WeeGee house

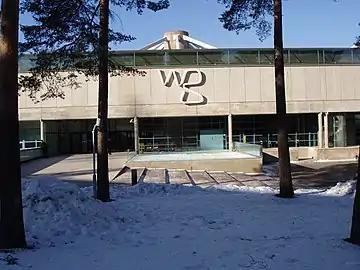
WeeGee Museum of Modern Art, Espoo, designed by Aarno Ruusuvuori, 1964

The WeeGee house, officially The WeeGee Exhibition Centre, is the former printing house of the Weilin+Göös publishing house situated on Ahertajantie in Tapiola, Espoo, Finland. The first two phases of the building were designed by architect Aarno Ruusuvuori and completed in 1964 and 1967. Nowadays, the protected building serves as the largest exhibition centre in Finland. The entirety of the exhibition centre was opened for the public in October 2006.